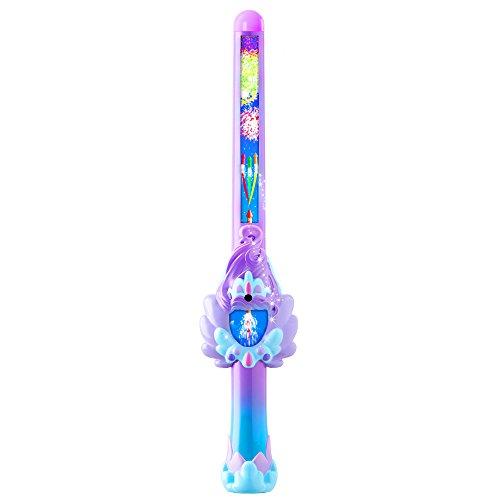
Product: Of Dragons, Fairies, and Wizards Fairy Lily Hand Held Wand, Purple
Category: Toys & Games | Dress Up & Pretend Play | Pretend Play
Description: A magical fairy lives inside the wand She will talk to you, teach you magic spells, and take you on amazing adventures.
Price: $23.85
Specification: ProductDimensions:5.8x2.5x15inches|ItemWeight:1pounds|ShippingWeight:1.05pounds(Viewshippingratesandpolicies)|DomesticShipping:ItemcanbeshippedwithinU.S.|InternationalShipping:Thisitemisnoteligibleforinternationalshipping.LearnMore|ASIN:B073SDGPFD|Itemmodelnumber:WG90003|Manufacturerrecommendedage:4yearsandup|Batteries:1CR123Abatteriesrequired.(included)